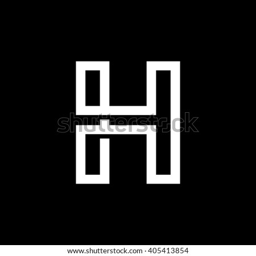
capital letter h. from the white interwoven strips on a black background .